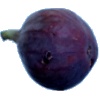
Label: fig